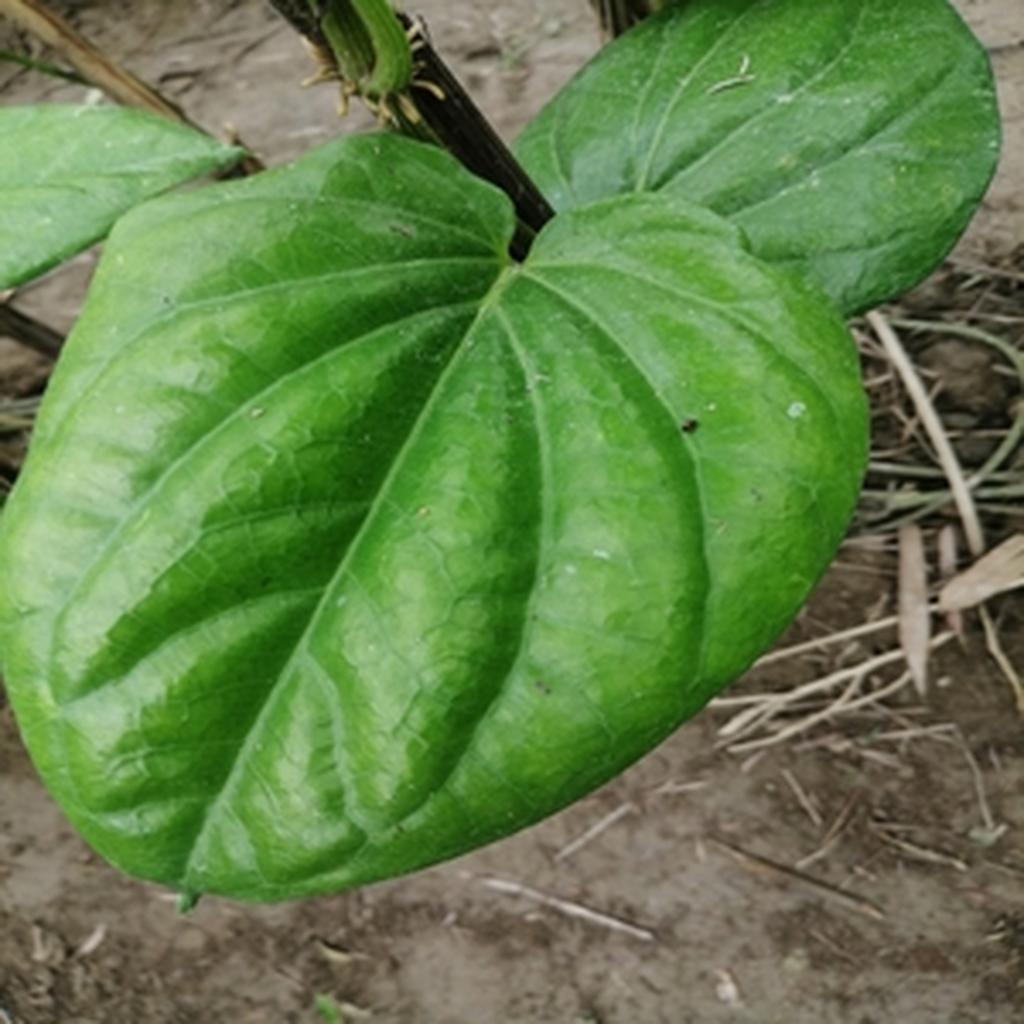
Label: Healthy_Leaf